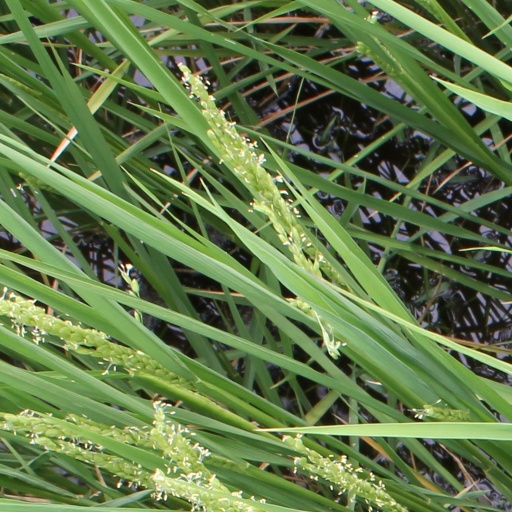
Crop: rice